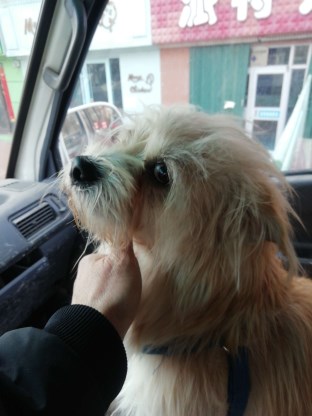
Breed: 3336-n000121-chinese_rural_dog